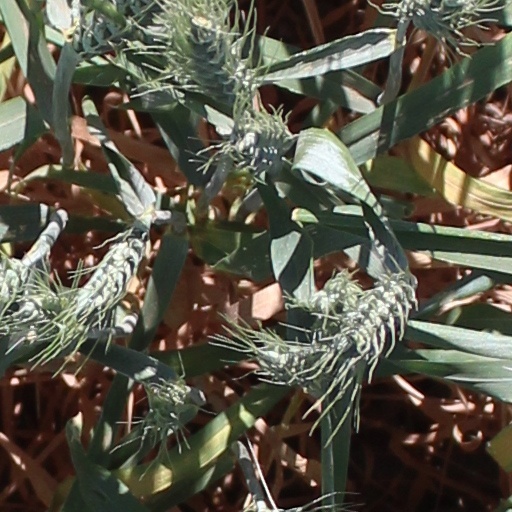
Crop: wheat